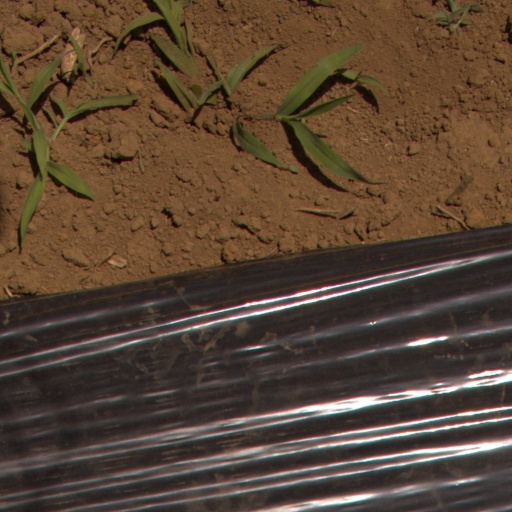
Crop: Jerusalem artichoke